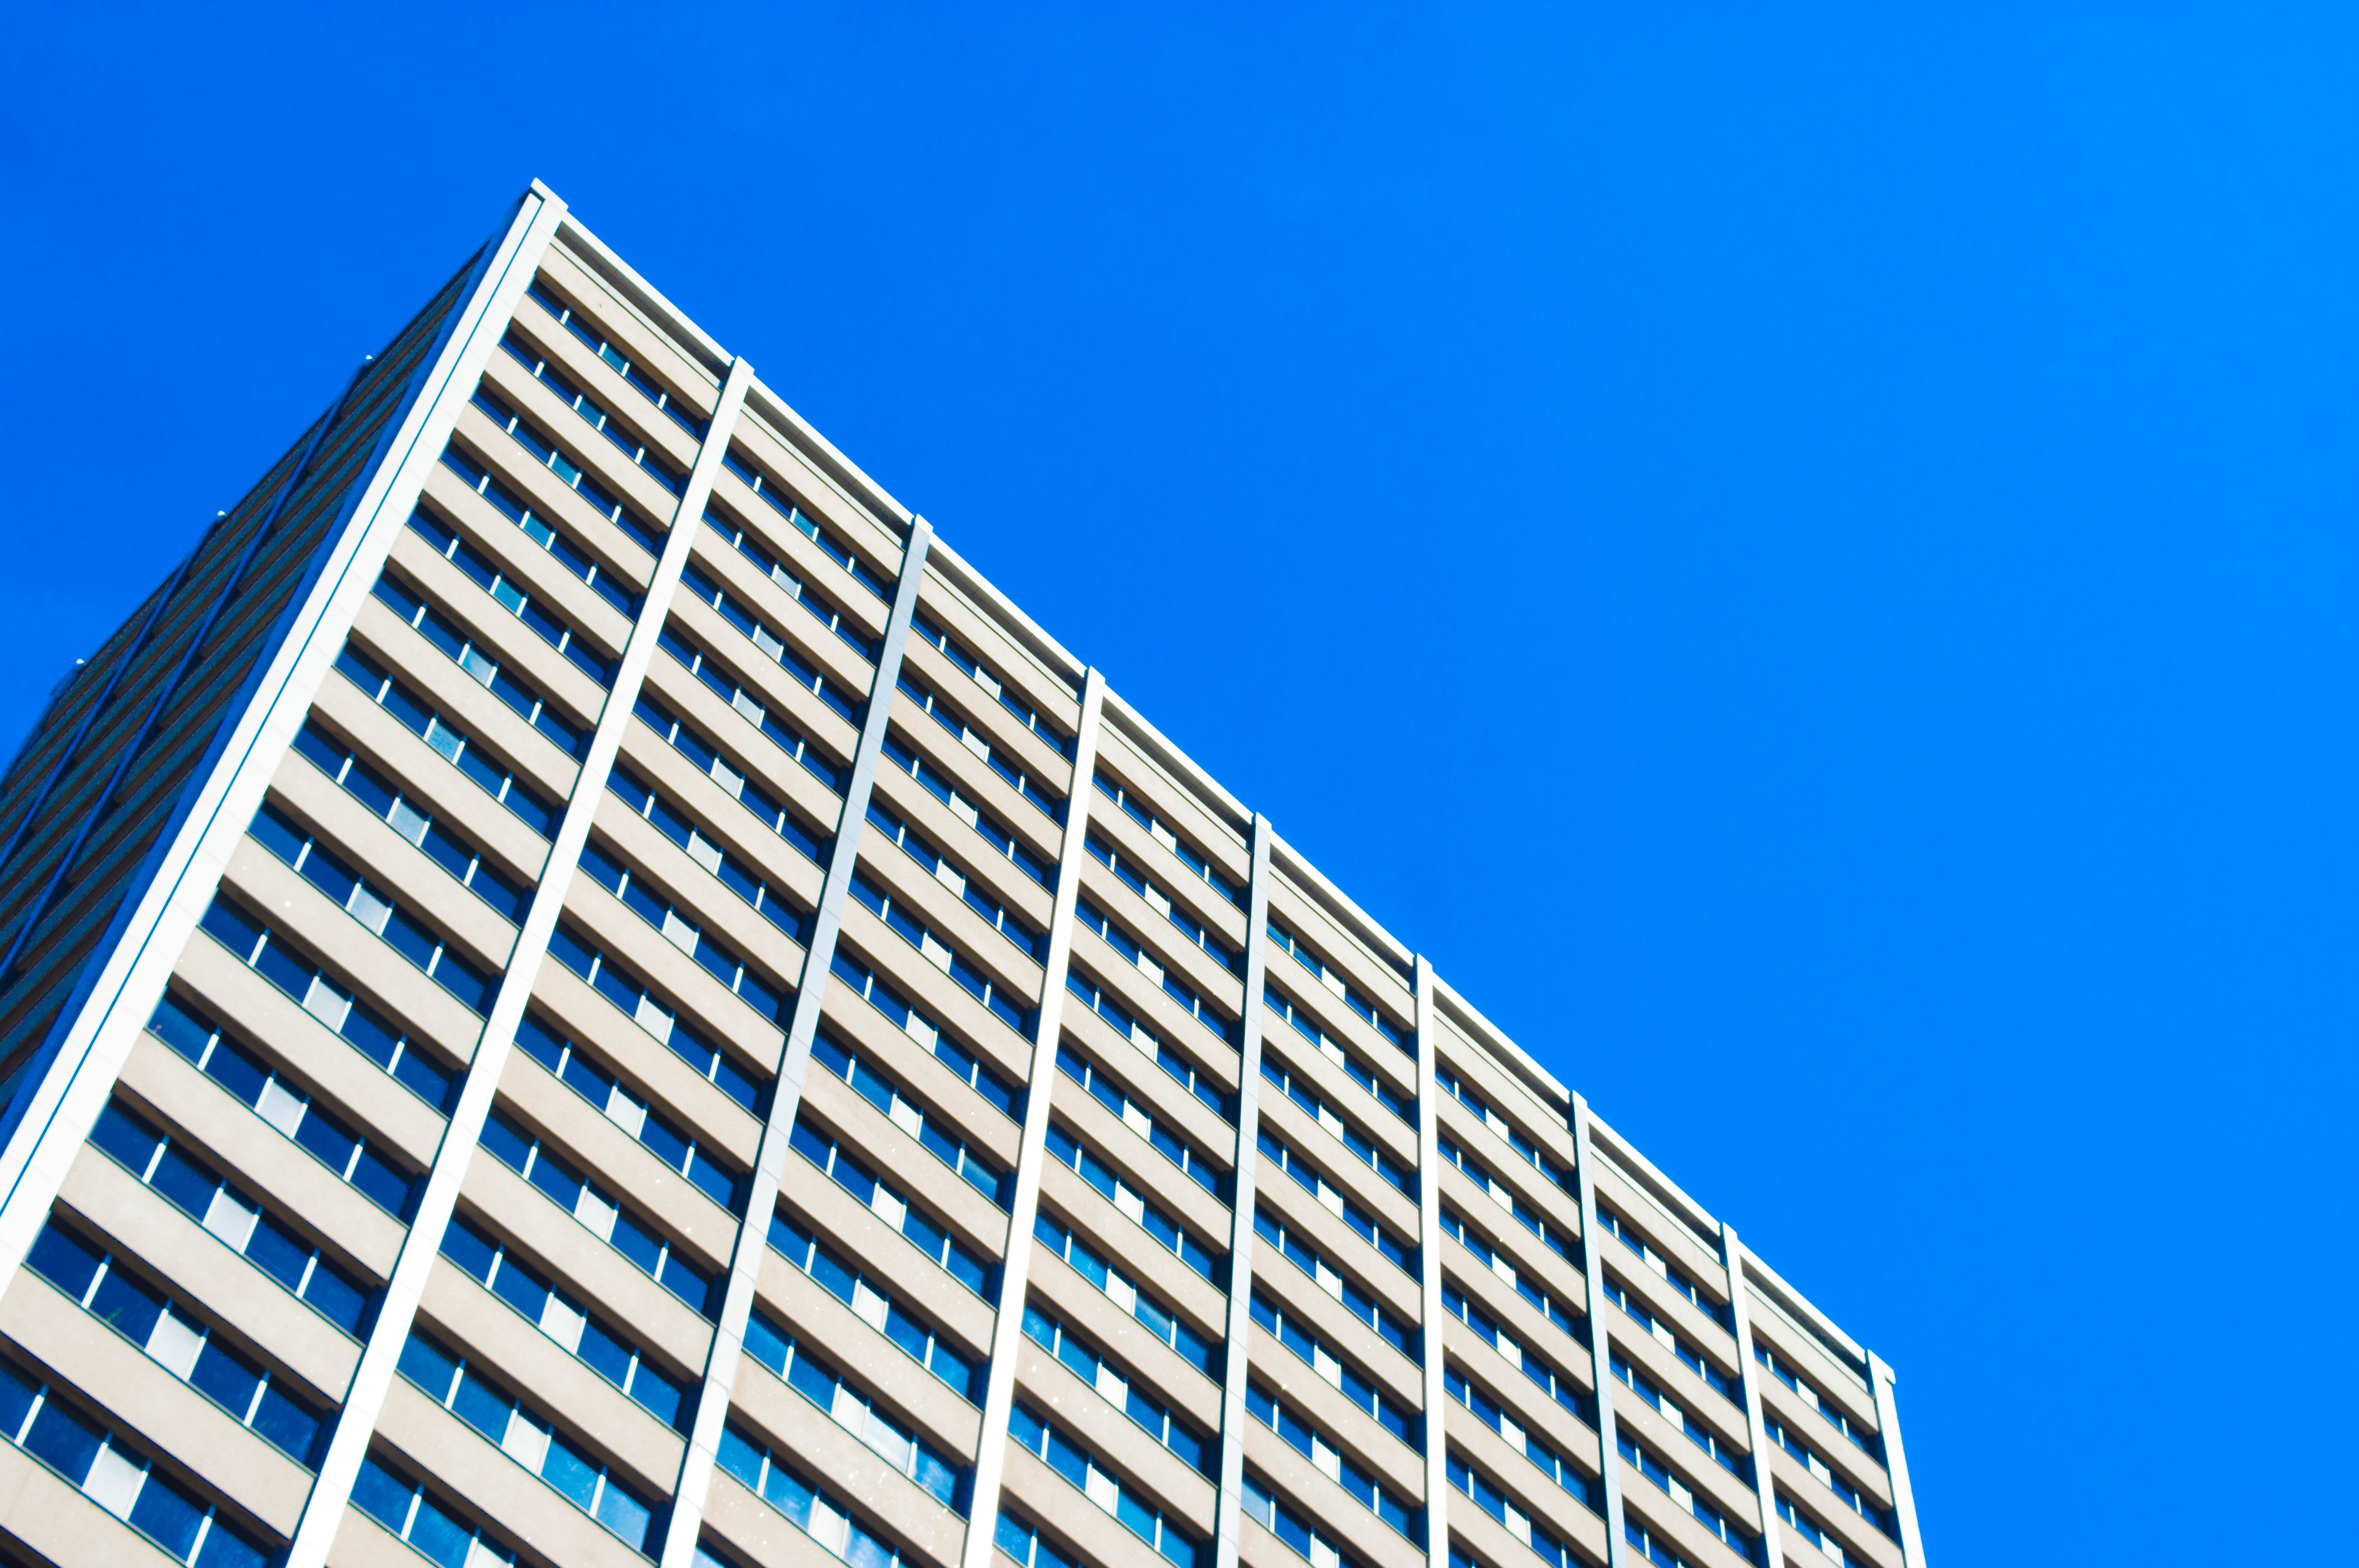
building, skyscraper, downtown, tower, landmark, facade, tower block, commercial building, condominium, residential area